Star-shaped polymer

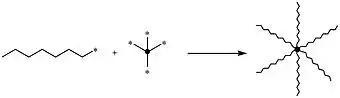
Generalized arm-first synthesis approach. The * symbols represent active functionalities

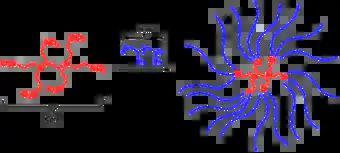
Arm-first synthesis using a chlorosilane derivative core and anionic monomer arms

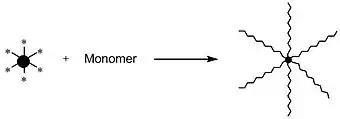
Generalized core-first synthesis approach. The * symbols represent active functionalities

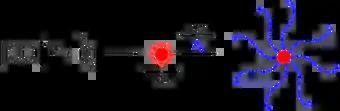
Core-first synthetic approach to PEO star-shaped polymers, including DVB functionalization

Star-shaped polymers can be synthesized through various approaches. The most common syntheses include an arm-first approach, in which the living chains are used as the initiators, and a core-first approach, in which the core is used as the initiator.